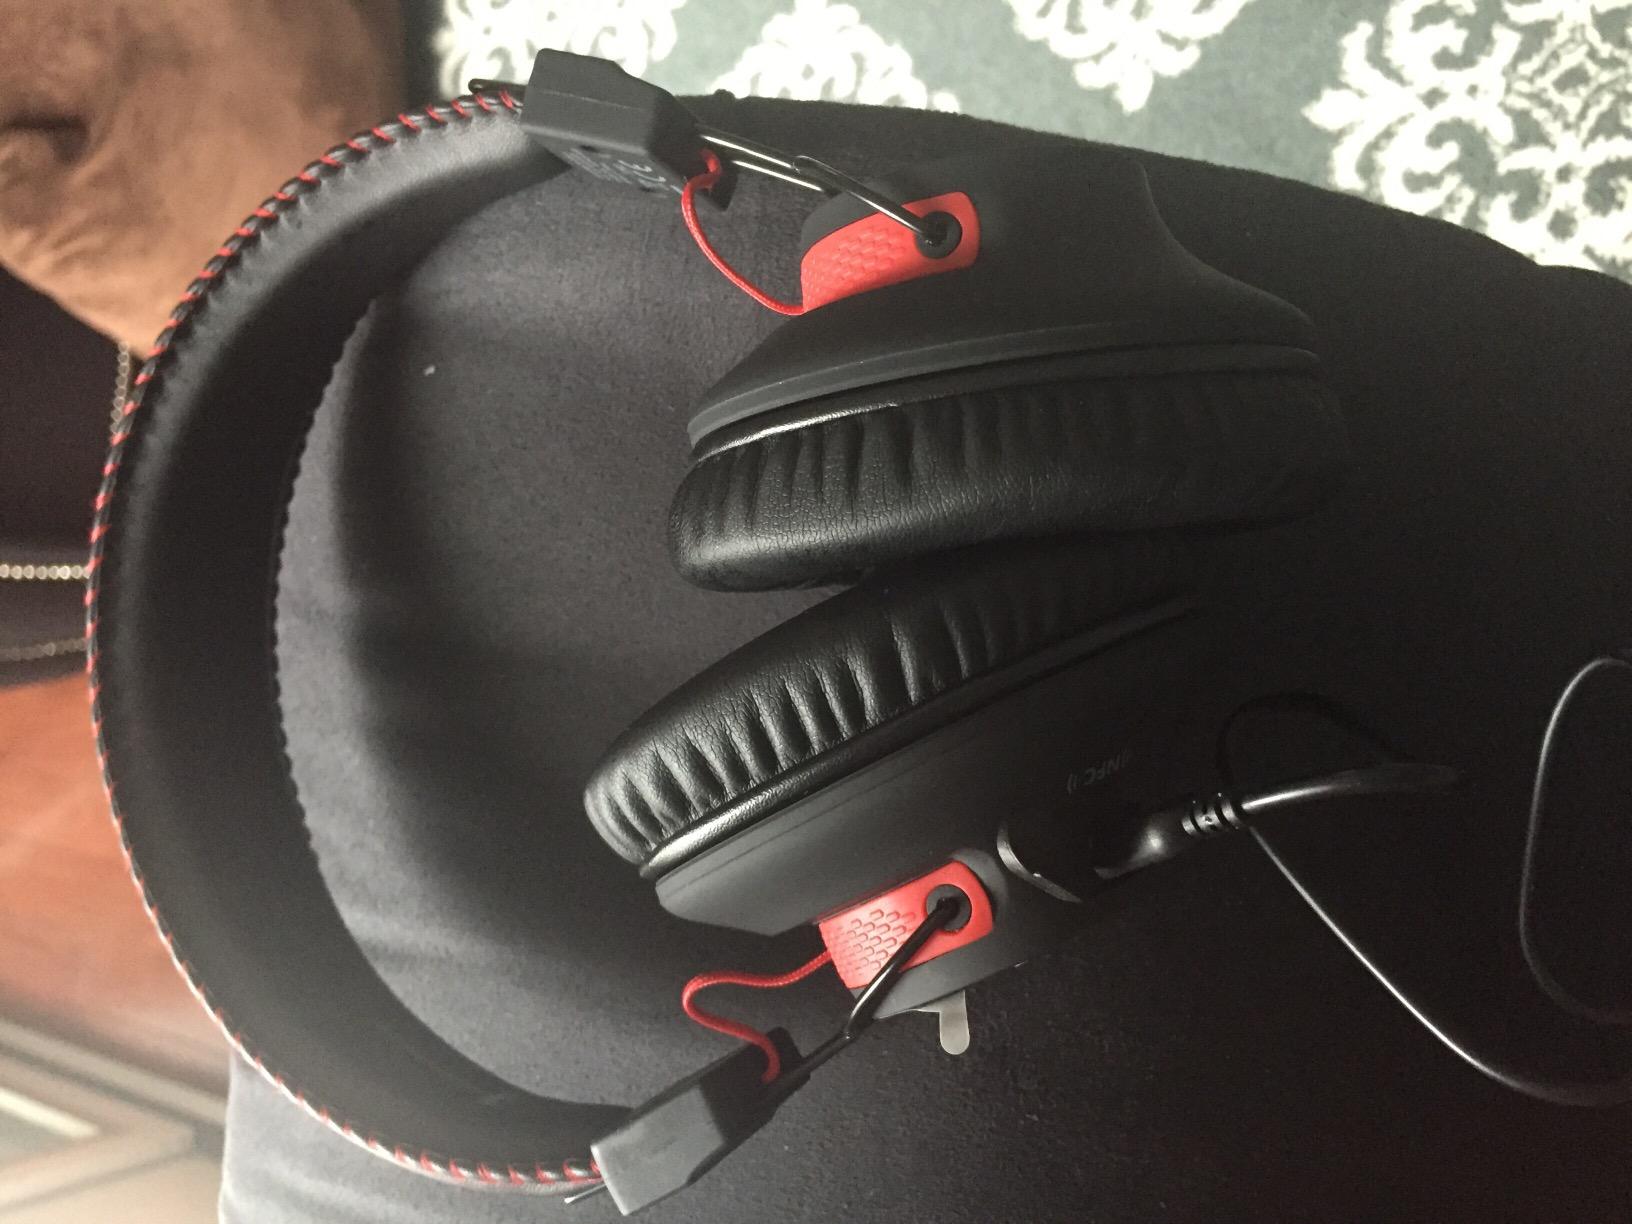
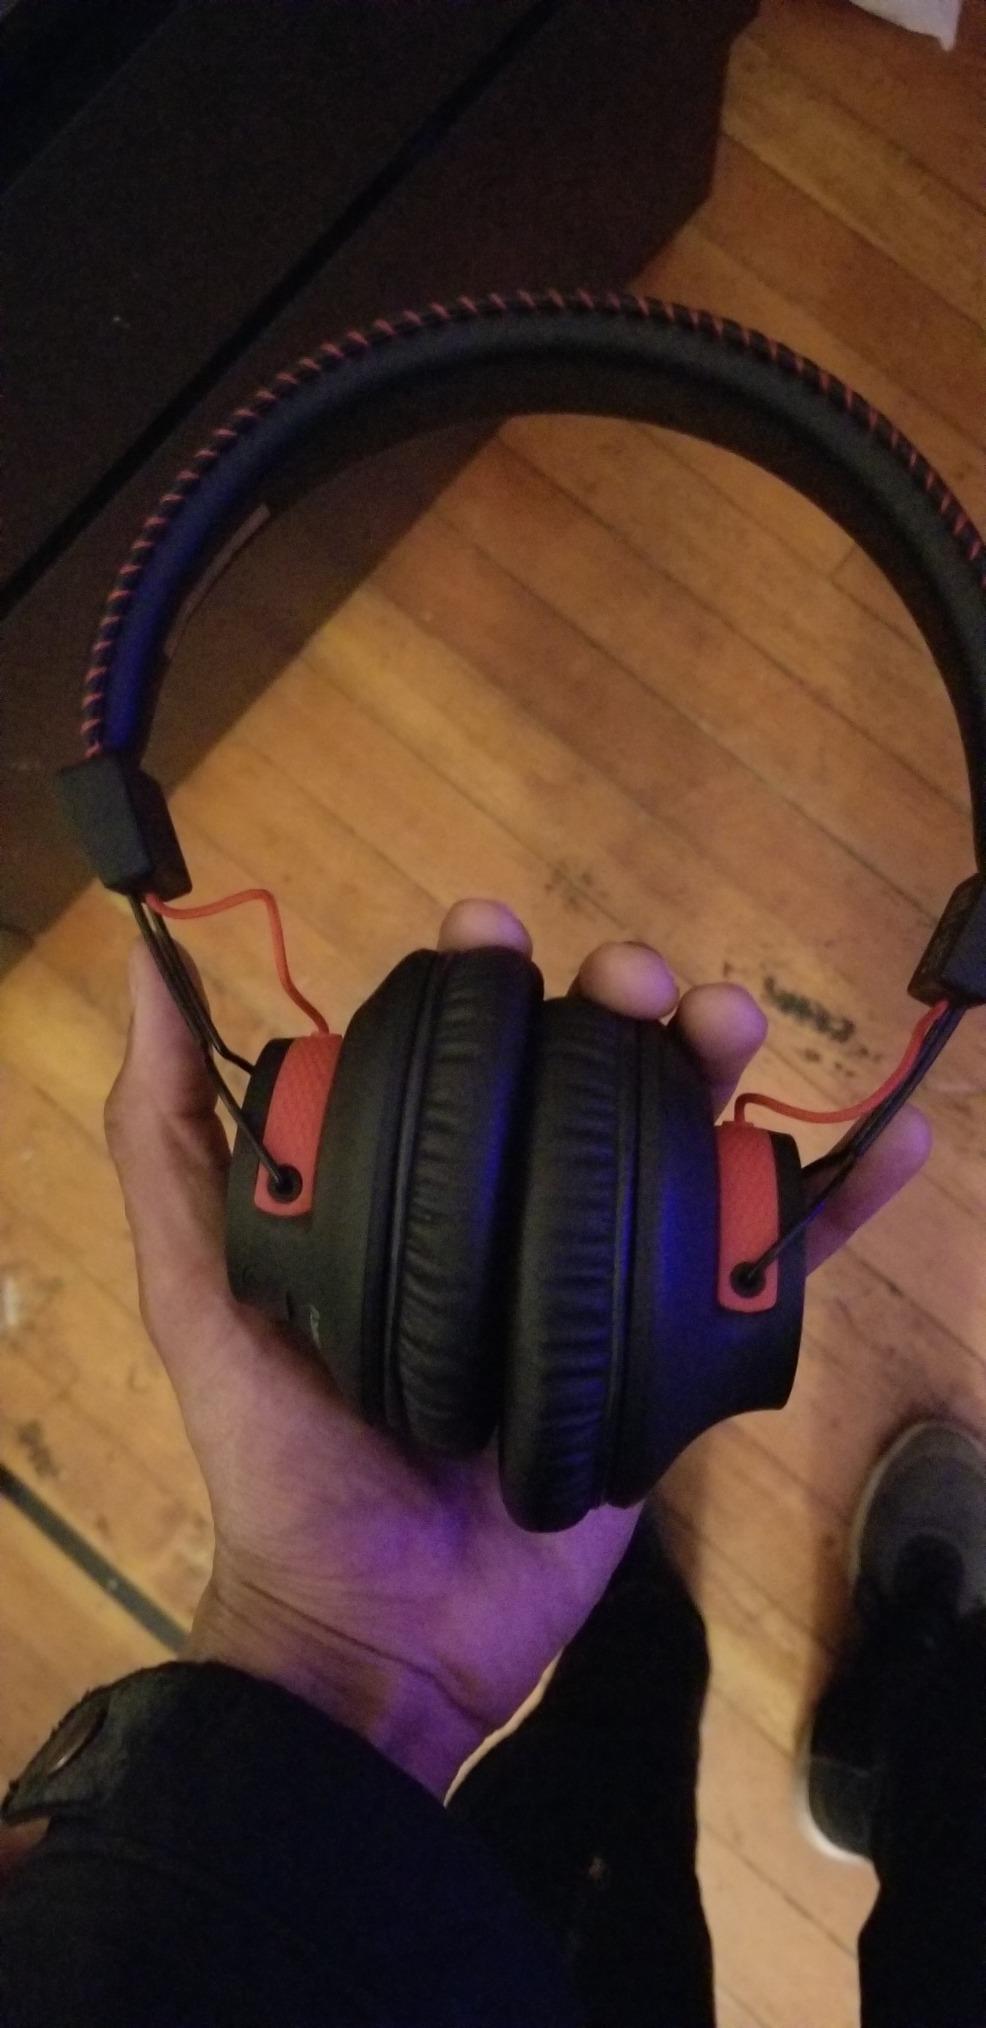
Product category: headphones
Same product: yes